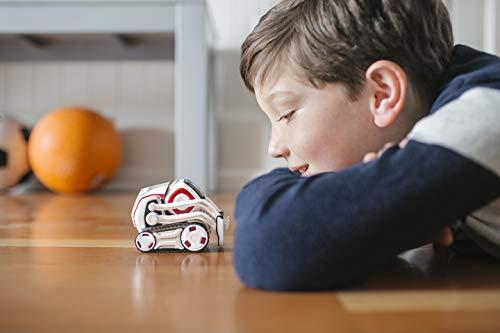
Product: Cozmo (Old Packaging)
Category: Toys & Games | Learning & Education | Science Kits & Toys
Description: Cozmo by Anki requirements: a compatible iOS or Android device and the free Cozmo app.
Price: $179.99
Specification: ProductDimensions:5x7.2x10inches|ItemWeight:2pounds|ShippingWeight:2.8pounds(Viewshippingratesandpolicies)|DomesticShipping:ItemcanbeshippedwithinU.S.|InternationalShipping:ThisitemcanbeshippedtoselectcountriesoutsideoftheU.S.LearnMore|ASIN:B01GA1298S|Itemmodelnumber:000-00048|Manufacturerrecommendedage:8yearsandup|Batteries:1Lithiumionbatteriesrequired.(included)